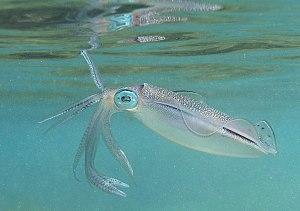
Le calmar de récif Sepioteuthis lessoniana à la Réunion.
L'île de La Réunion est un département d'outre-mer français situé dans le sud-ouest de l'océan Indien.
Sepioteuthis est un genre de calmars de la famille des Loliginidae.
Les Loliginidés forment une famille de calmars.